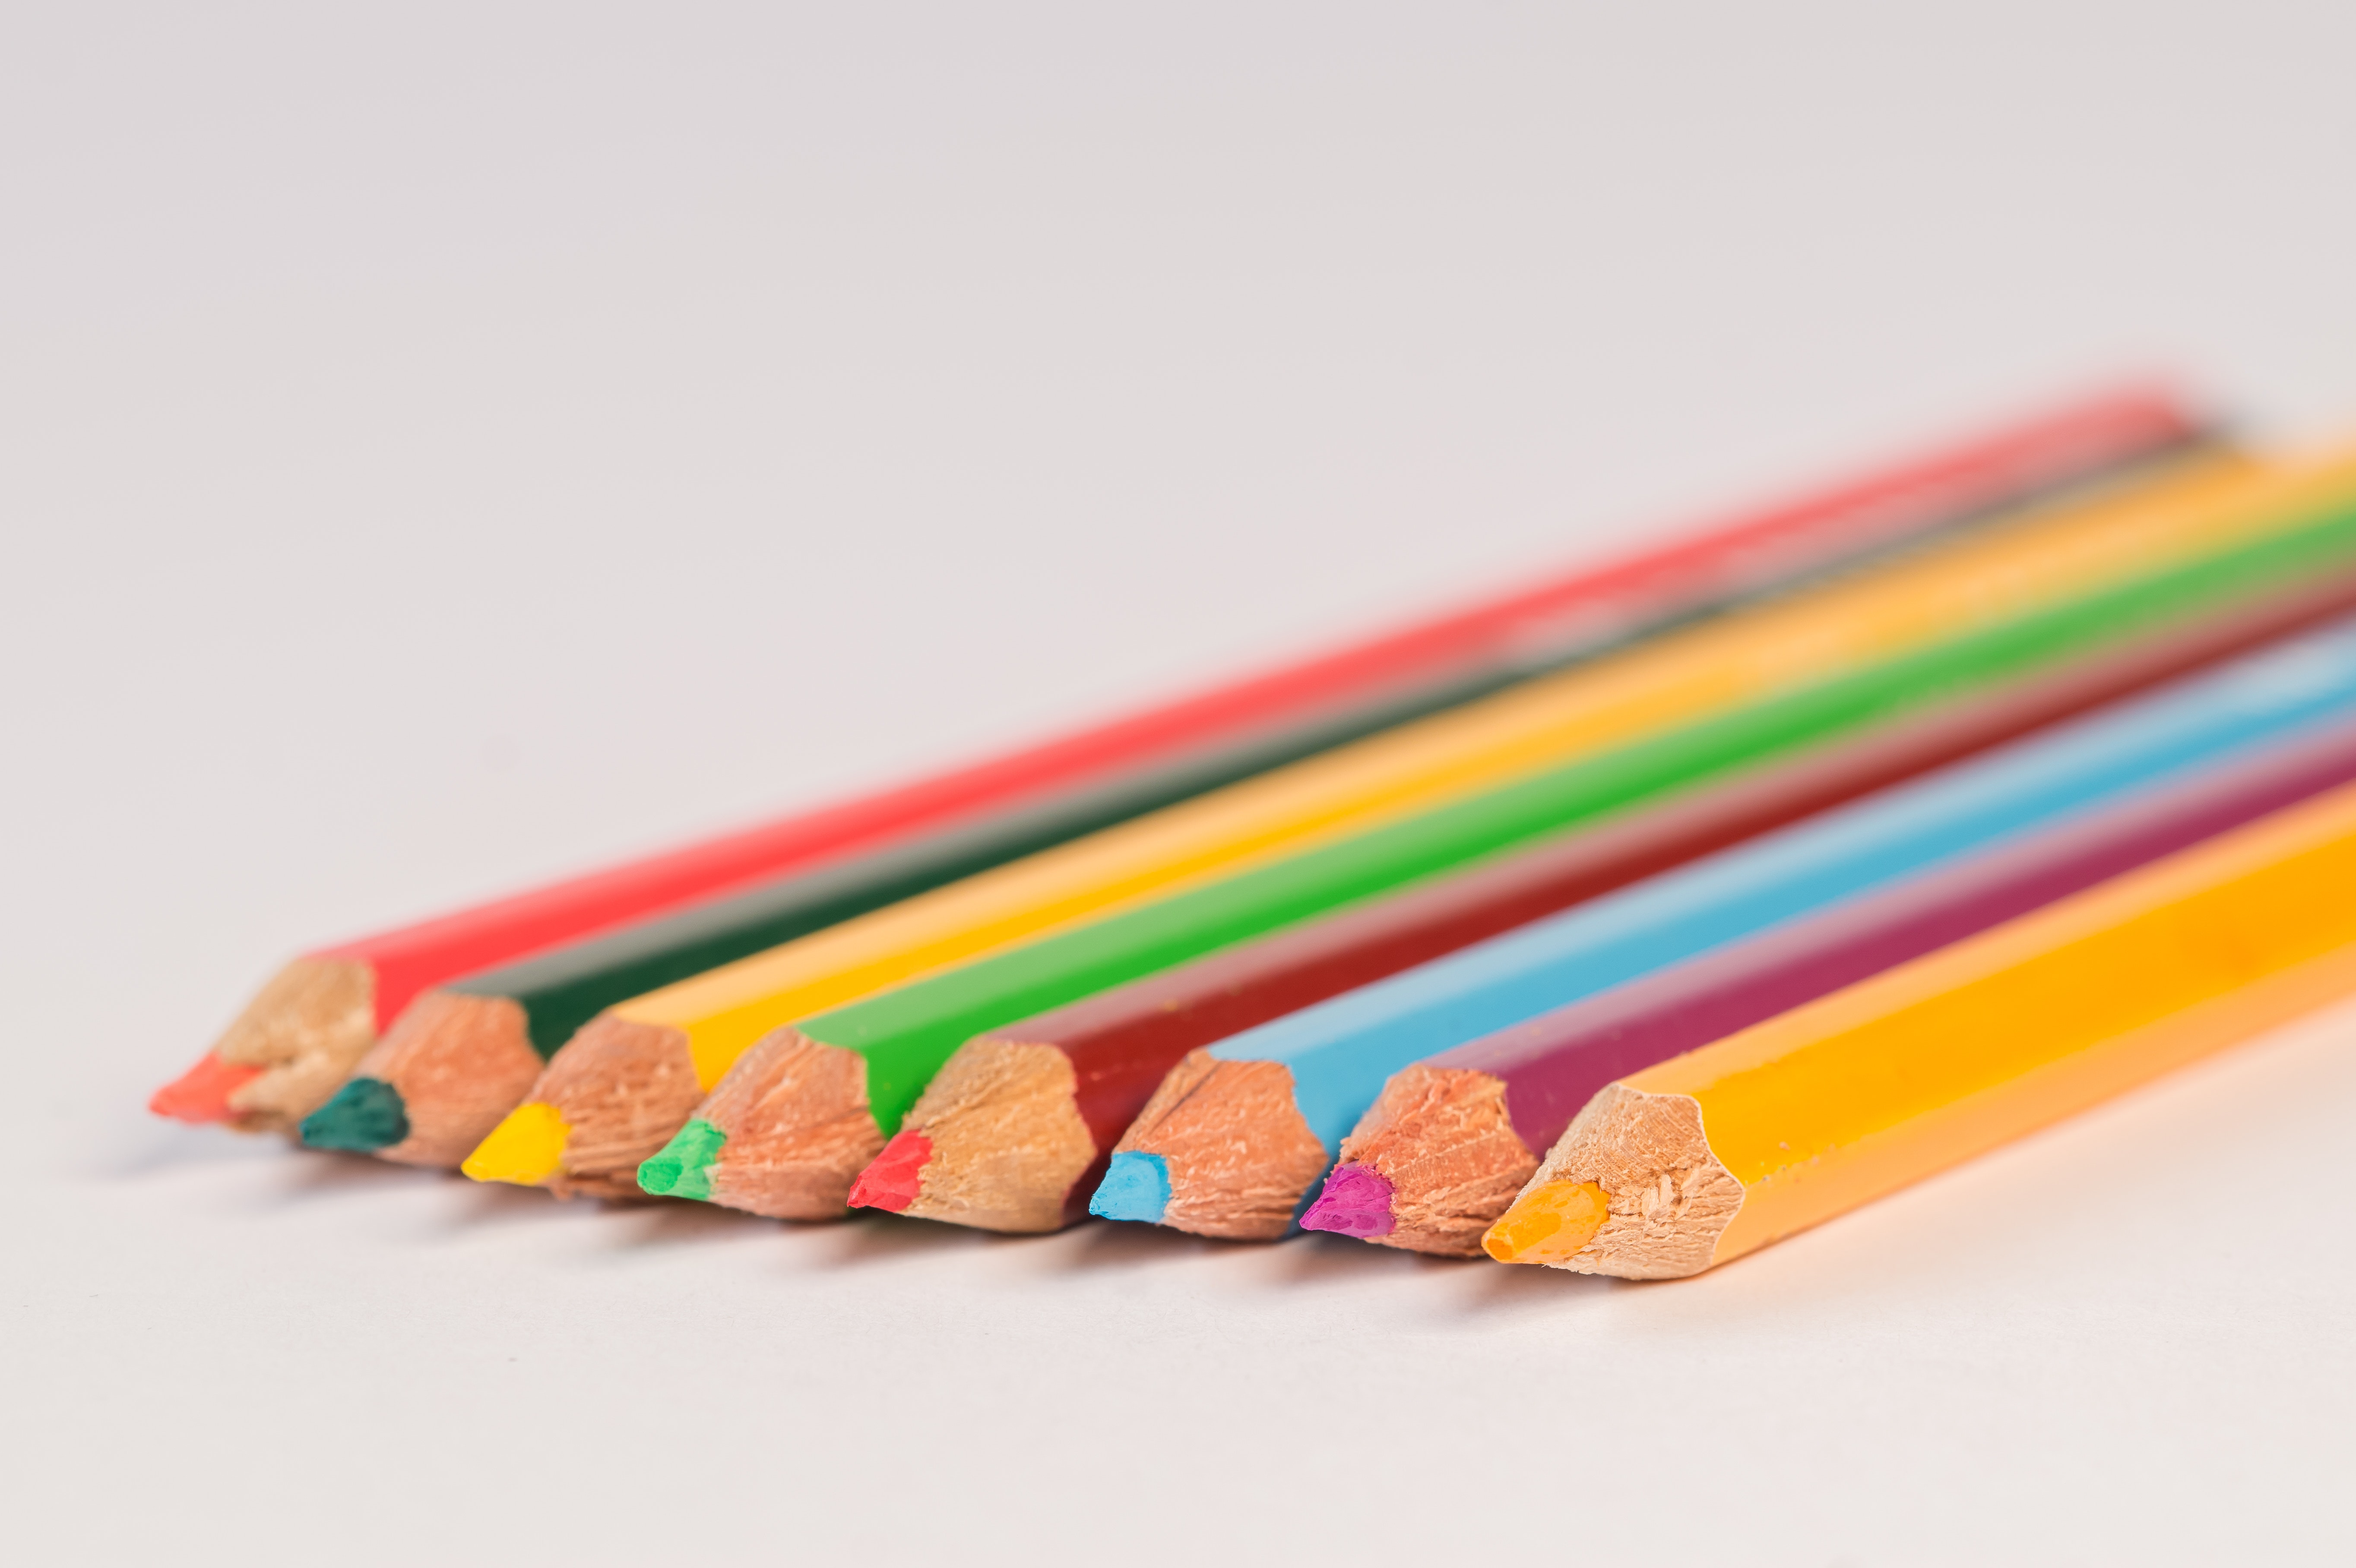
pencil, orange, office supplies, writing implement